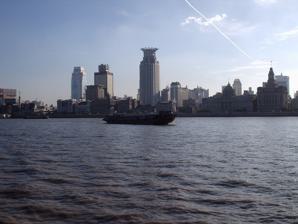
Building: Bund Center
Country: China
Year built: 2002
Commercial offices in Shanghai, China Bund Center 外滩中心/金光外滩金融中心 Bund Center visible center Former names Bund Financial Centre Shanghai Golden Beach Tower General information Type Commercial offices Architectural style Postmodernism Location 88 Henan Road Central / Yan'an Road Shanghai , China Coordinates 31°14′04″N 121°28′58″E / 31.234491°N 121.482643°E / 31.234491; 121.482643 Construction started 1997 Completed 2002 Height Roof 198 m (650 ft) Technical details Floor count 45 (+3 below-grade) Floor area 83,000 m 2 (890,000 sq ft) Design and construction Architect(s) John Portman & Associates References Bund Center is a 198 m (650 ft), 50- storey tower in the Huangpu area of Shanghai , China . Designed by the architects of John Portman and Associates , the tower was completed in 2002. The building is mainly used for offices and major tenants of the building are Deloitte Touche Tohmatsu, Nokia, APP and Regus. The Bund Center's prominent outer appearance is the crown located on top of the building. A total of 16 indicator lights are installed so that the crown illuminates a golden light at nighttime. The investors of the building are Shanghai Golden Bund Real Estate CO., LTD. Asia Food and Properties LTD. and Shanghai Huangpu Investment (Group) Development CO., LTD. The Westin Bund Center hotel is attached to the Bund Center, offering dining and entertainment experience to visitors. References